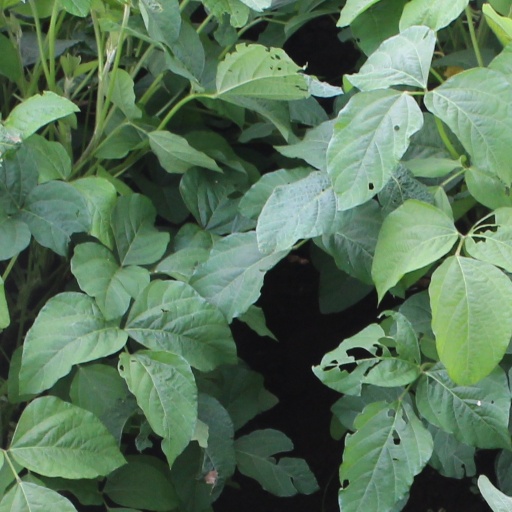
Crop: soybean